Sankarlal

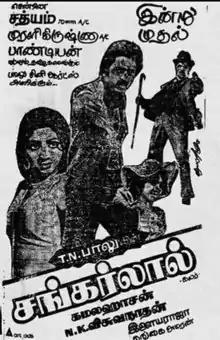
Tamil poster

Sankarlal is a 1981 Indian Tamil-language action film, written, directed and produced by T. N. Balu. It stars Kamal Haasan in dual lead roles as father and son. Balu died half-way during production, and the film was eventually completed with N. K. Viswanathan as director. The film was simultaneously shot in Telugu-language as Andagaadu with Allu Rama Lingaiah and Rao Gopal Rao.